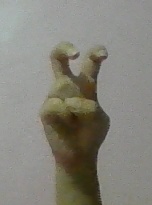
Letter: toot